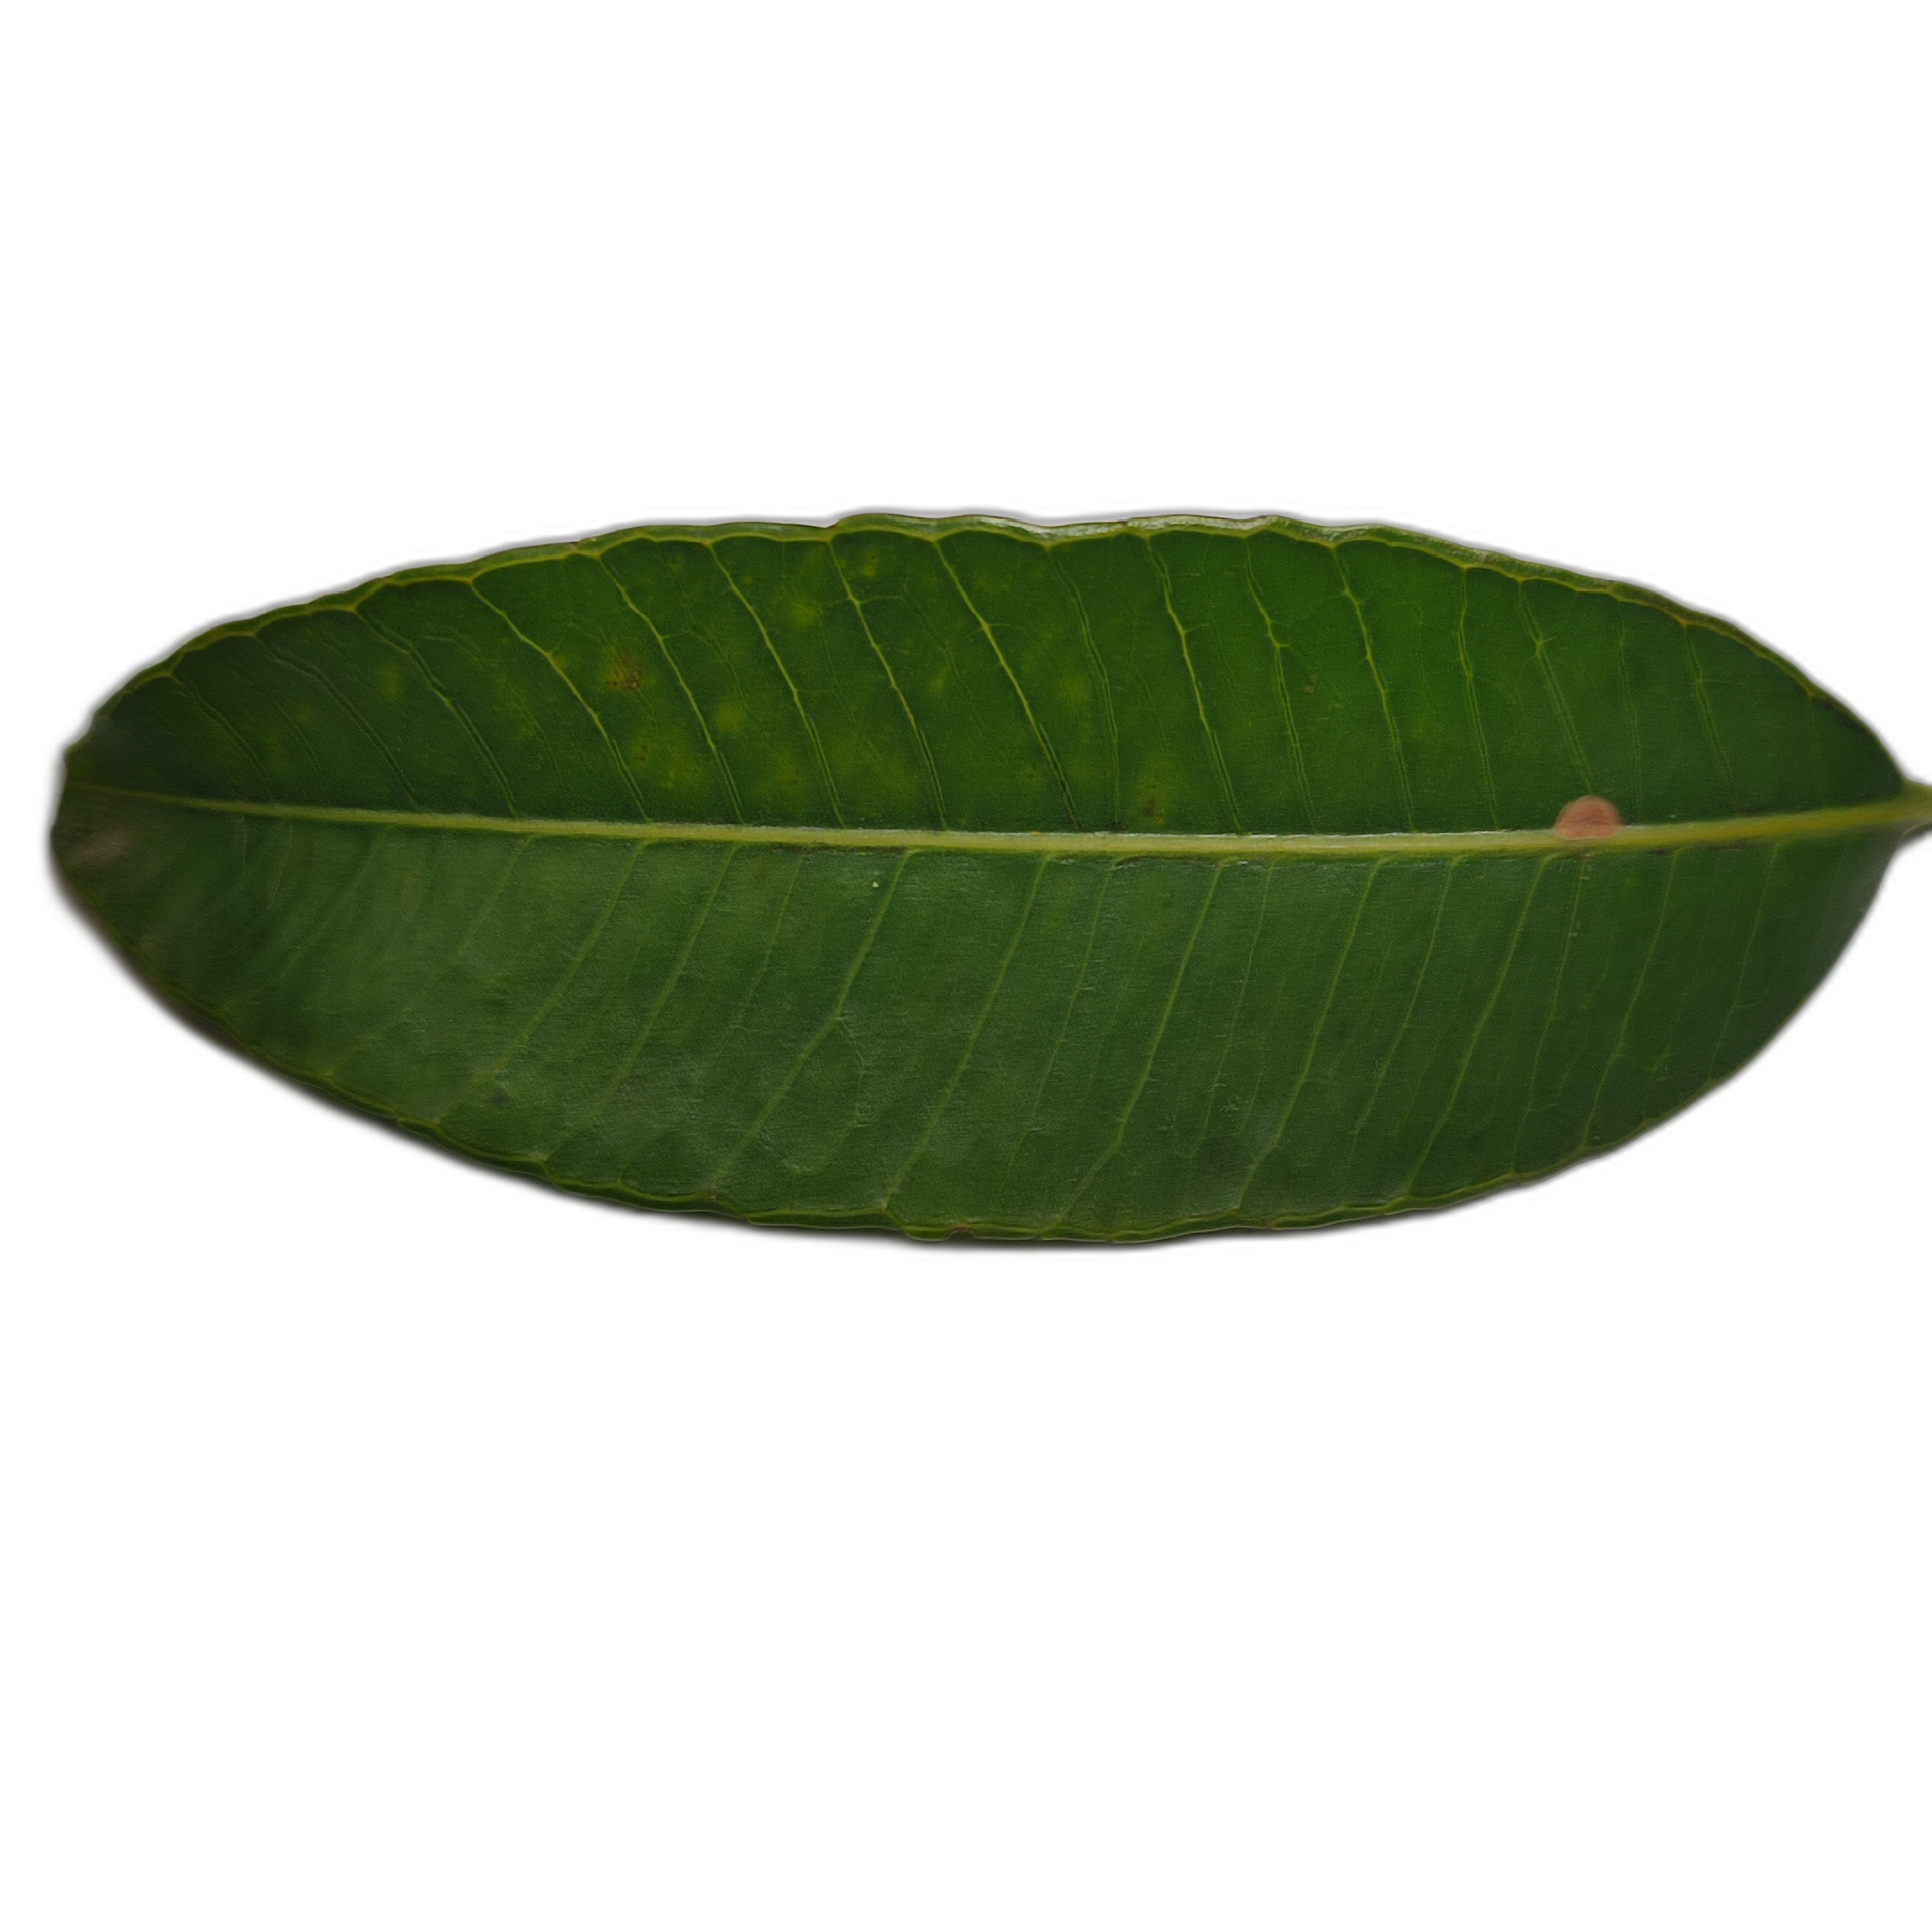
Label: healthy